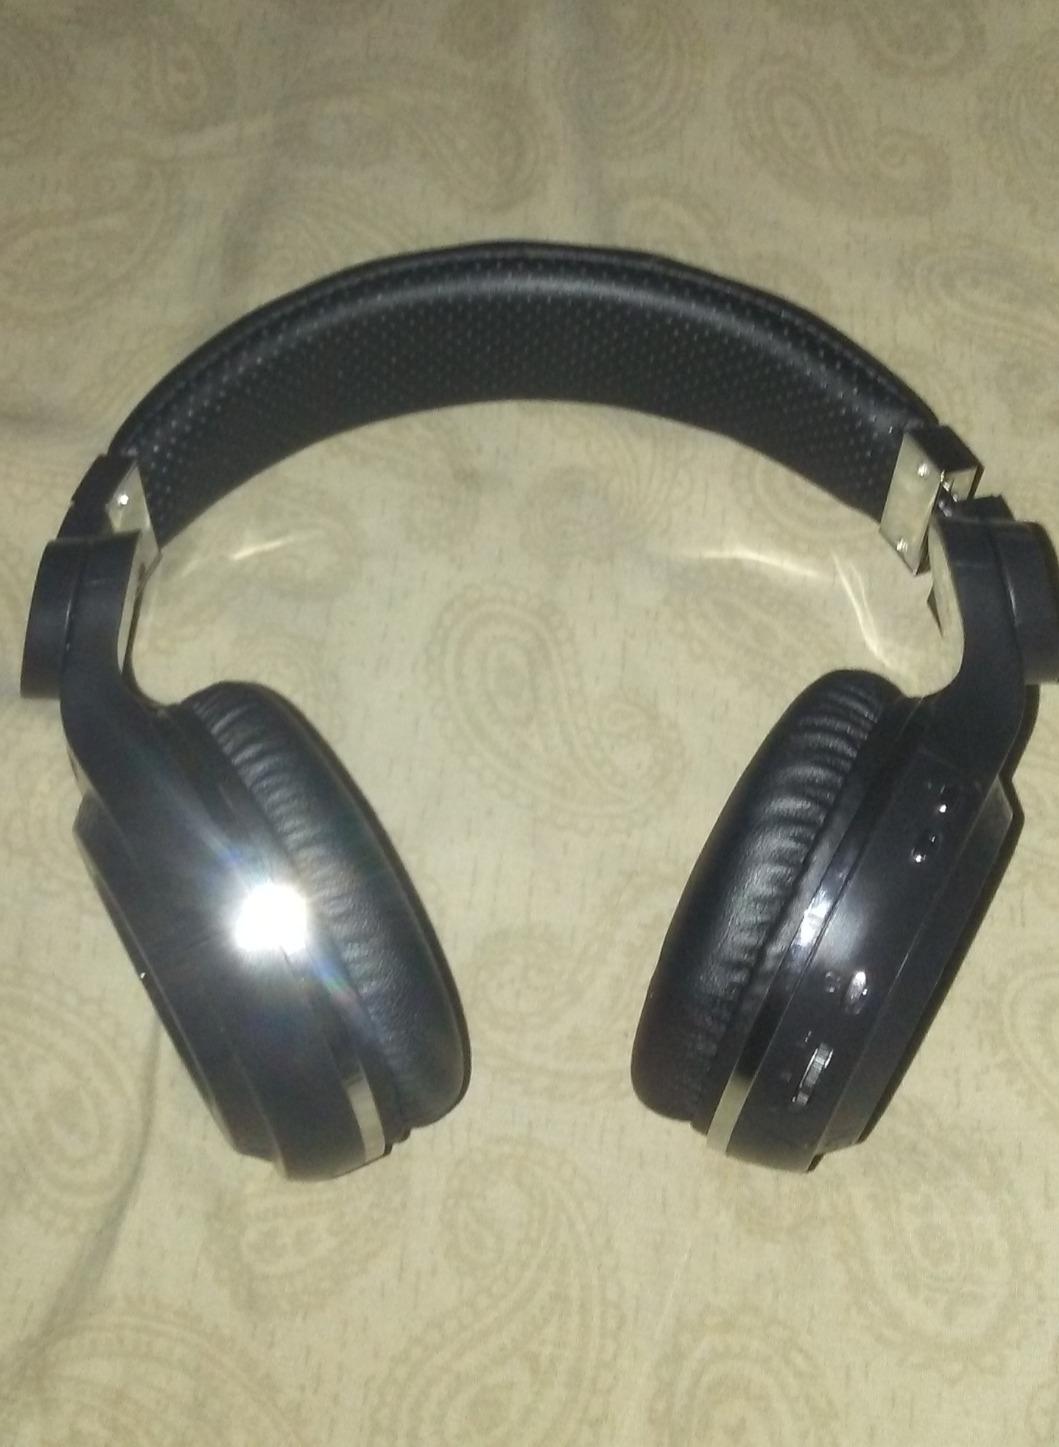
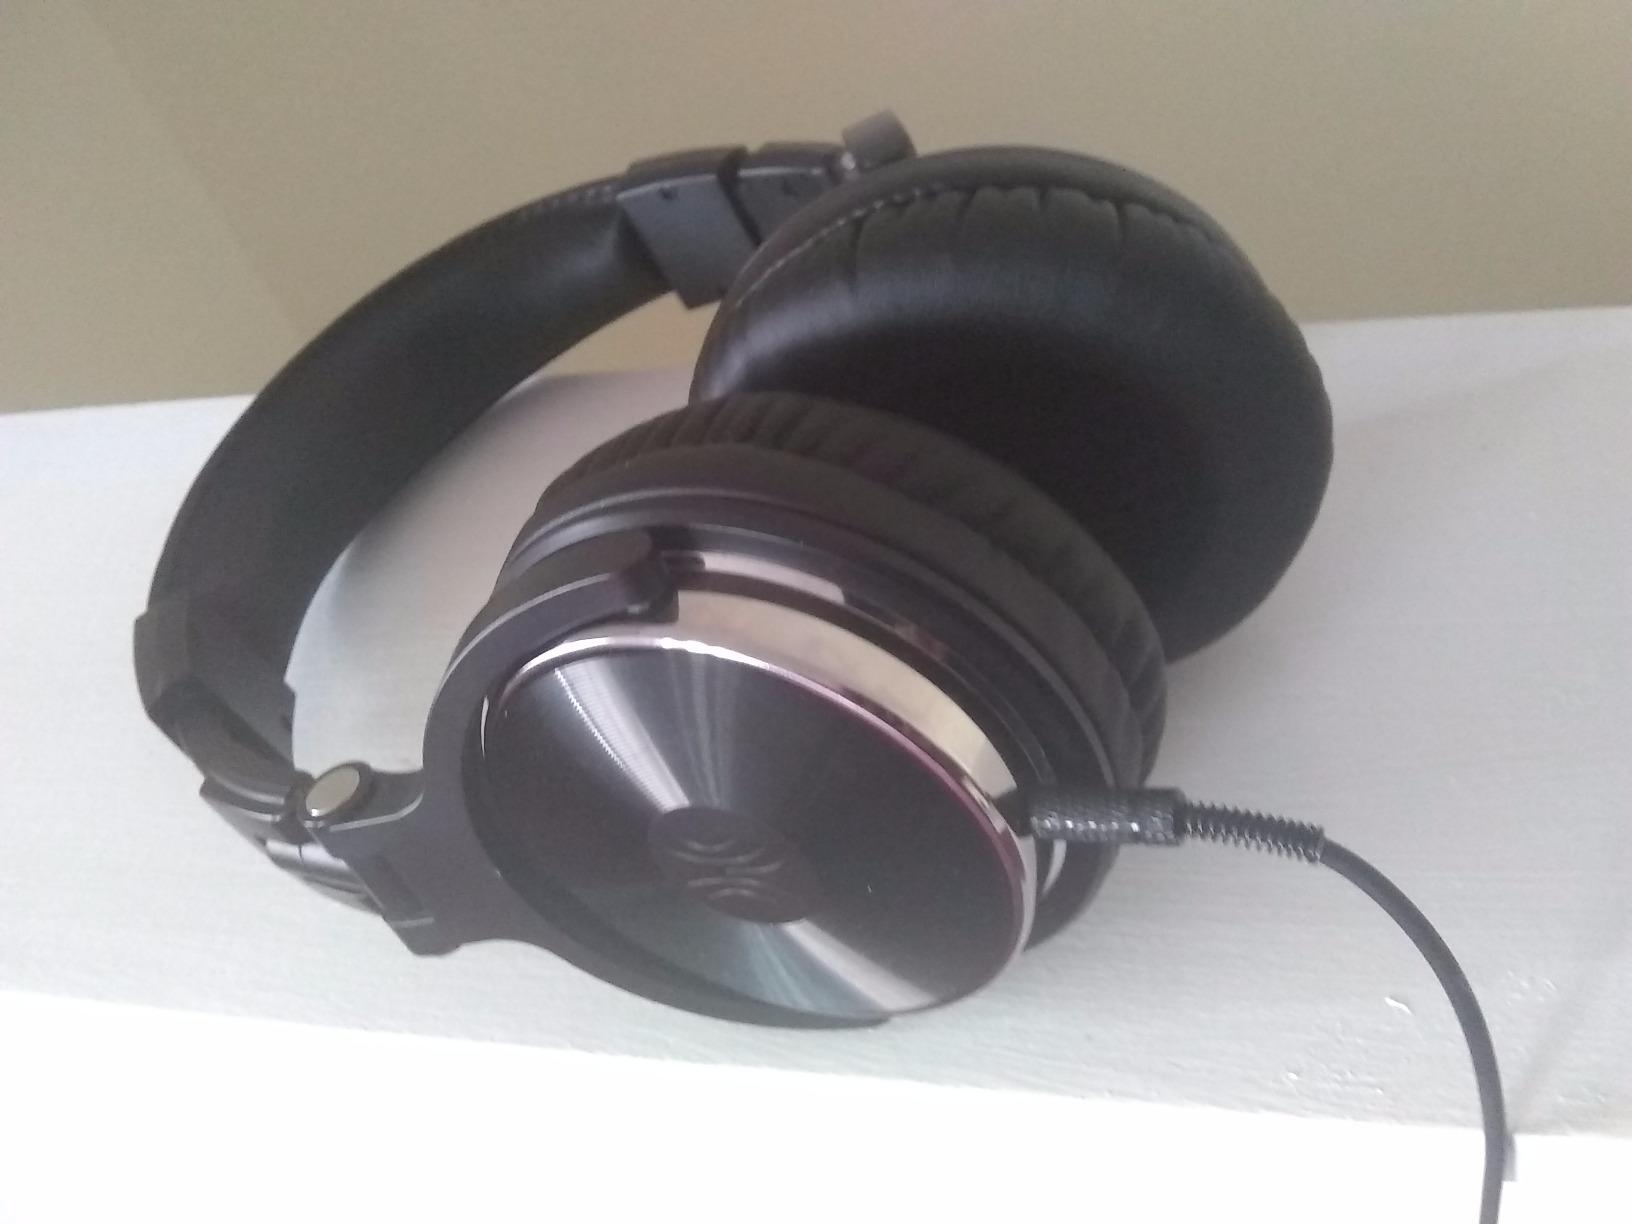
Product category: headphones
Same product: no